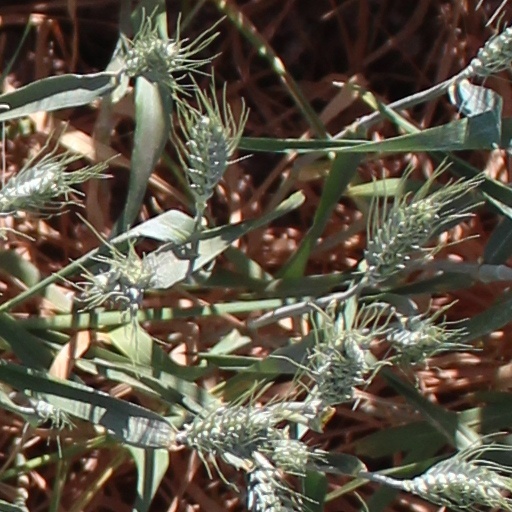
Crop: wheat